2016 Summer Paralympics

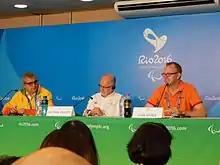
Press conference at the 2016 Rio Paralympics with Mario Andrada, Sir Philip Craven and Craig Spence

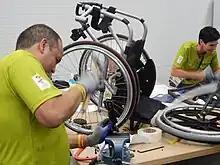
Wheelchair repair. During the games Ottobock technicians repaired 2,745 wheelchairs, 438 prosthetics and 178 orthotics for 1,162 athletes.

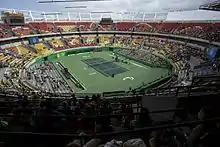
The Tennis Arena during the Paralympics competitions.

As had been common practice since the Olympics and Paralympics began to formally share host cities, the Paralympics' venues were shared with those of the 2016 Summer Olympics. Barra da Tijuca hosted most of the venues, with the remainder located in Copacabana Beach, Maracanã and Deodoro. Barra da Tijuca also housed the athletes' village.